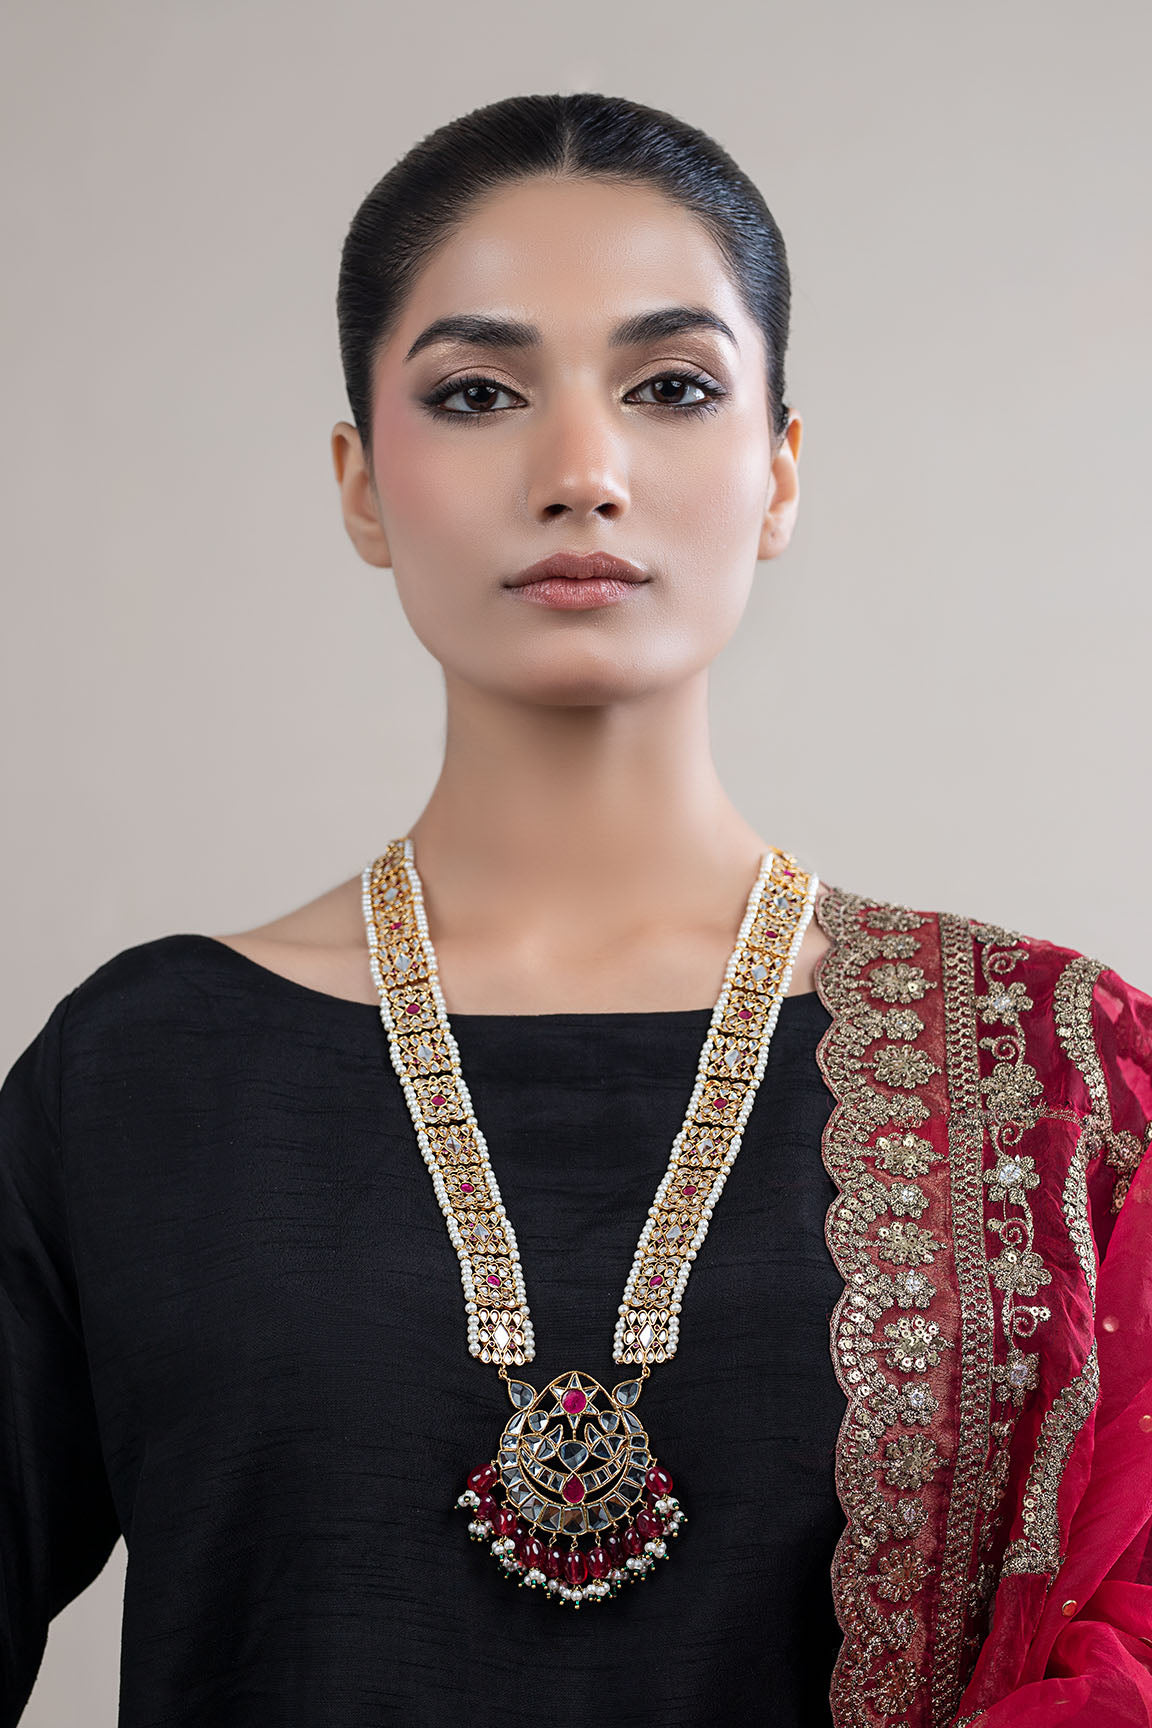
burgundy kundan necklace